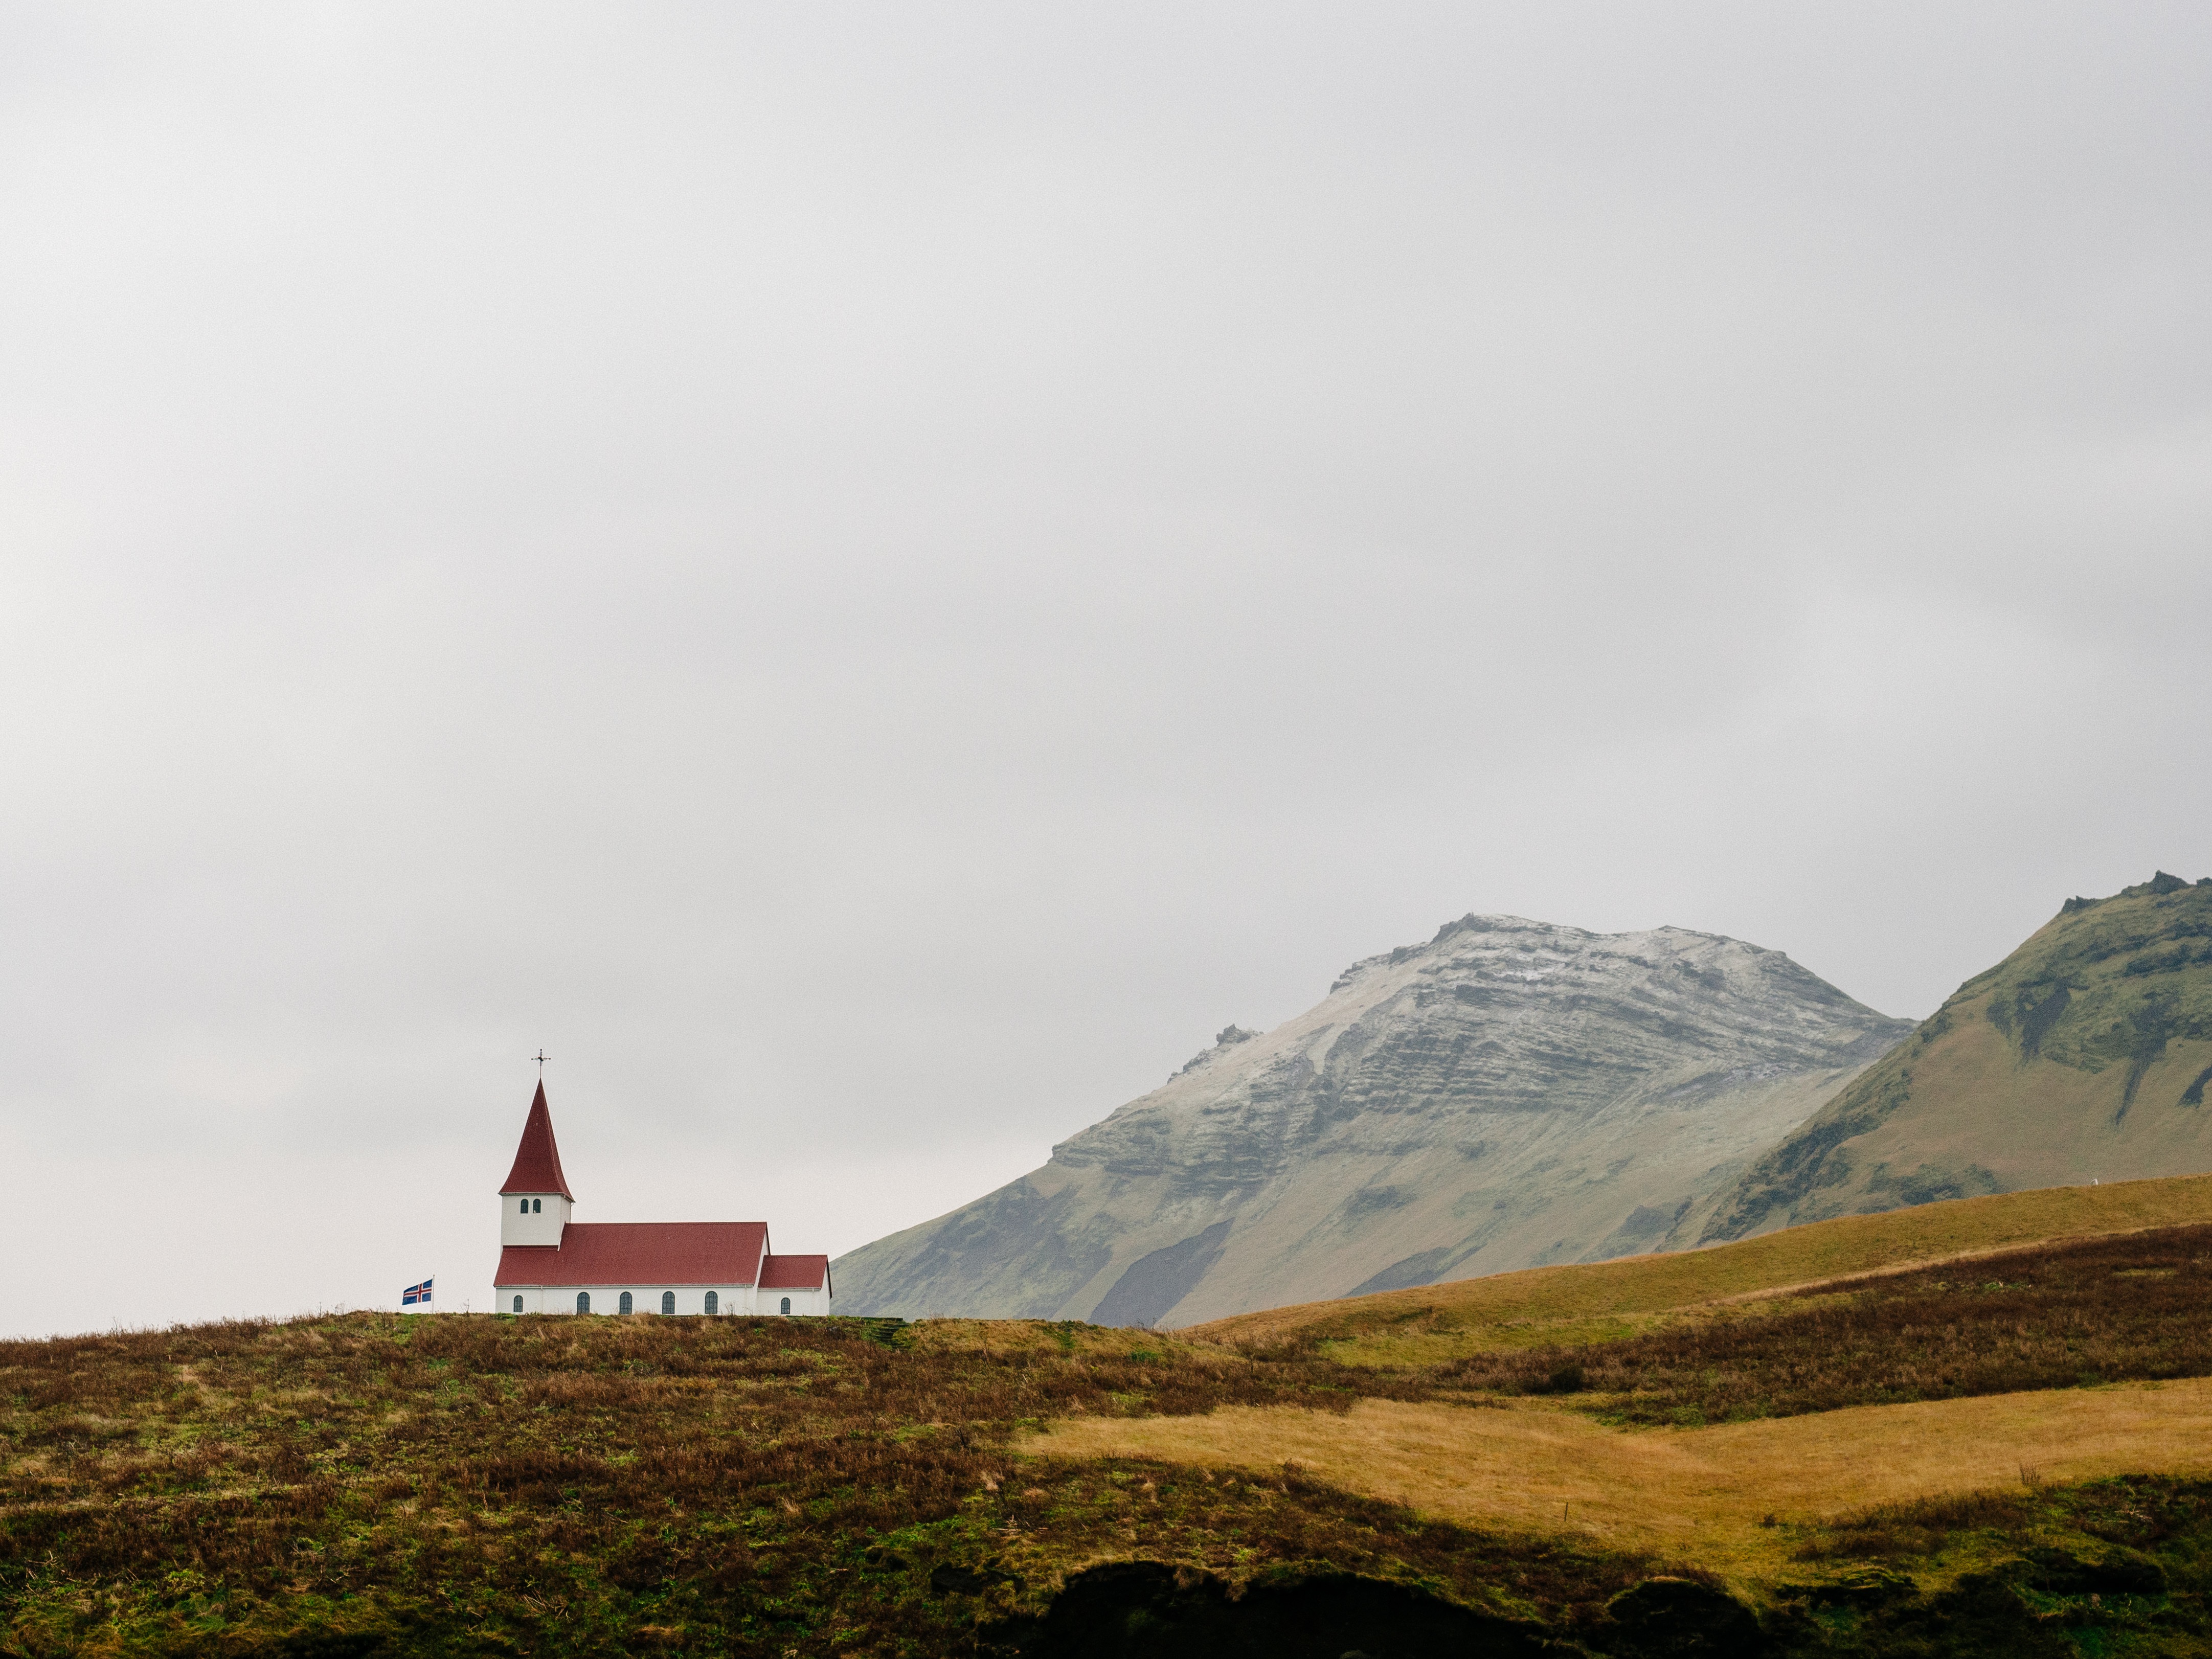
landscape, sea, coast, nature, mountain, cloud, morning, hill, mountain range, religion, church, lonely, highland, religious, hills, faith, rural area, landform, geographical feature, atmospheric phenomenon, mountainous landforms